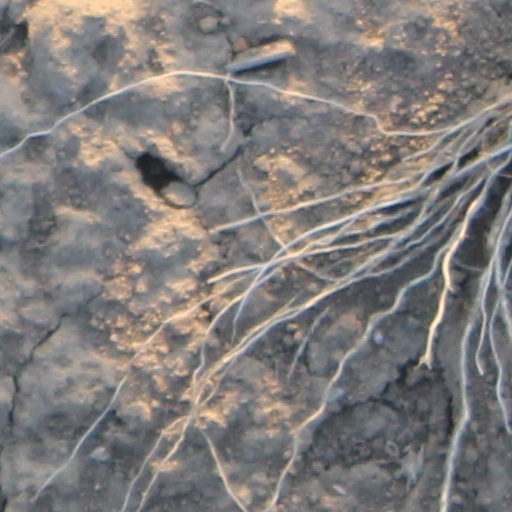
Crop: wheat